Cetinje

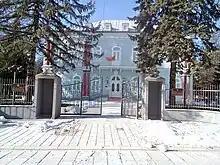
The Blue Palace, where the president of Montenegro resides.

The onset and development of Cetinje, as a relatively young city, with its old historical core draws a lot of attention to urban and architectural heritage, on its construction and development influenced stormy historical, social and economic events in the country.